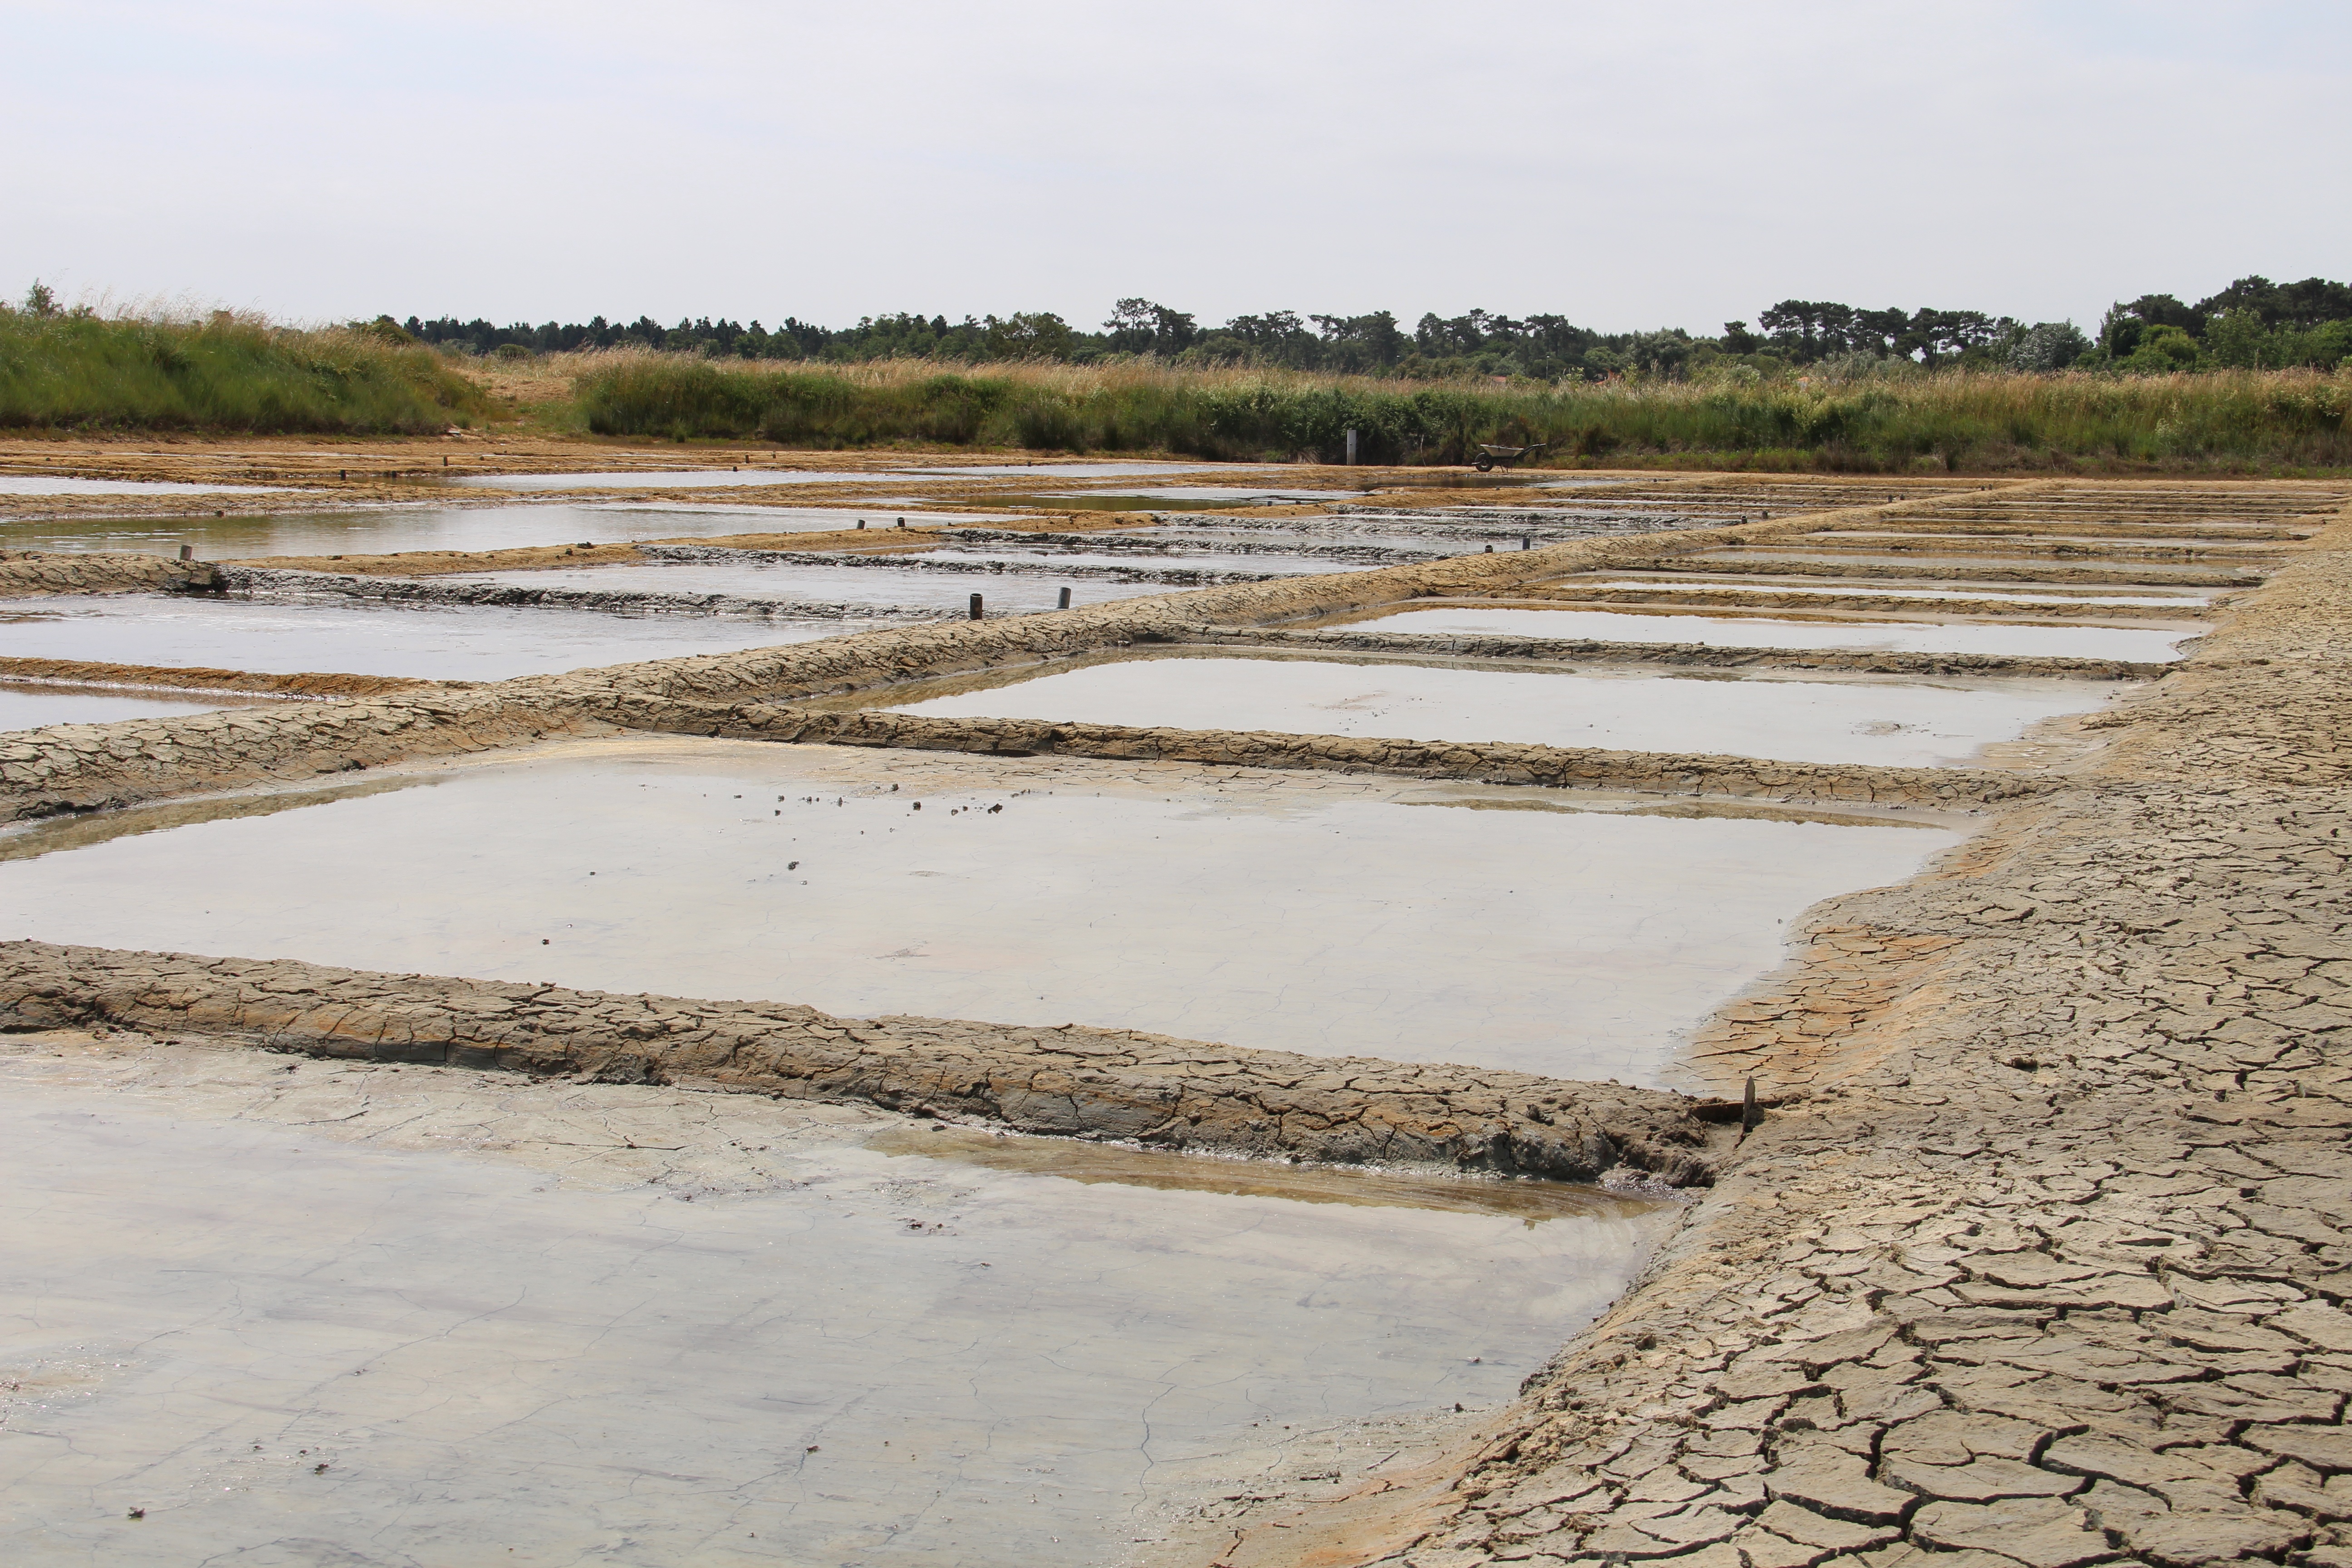
water, marsh, river, france, island, soil, salt, waterway, wetland, salt marsh, mudflat, ile d oleron, salt evaporation pond